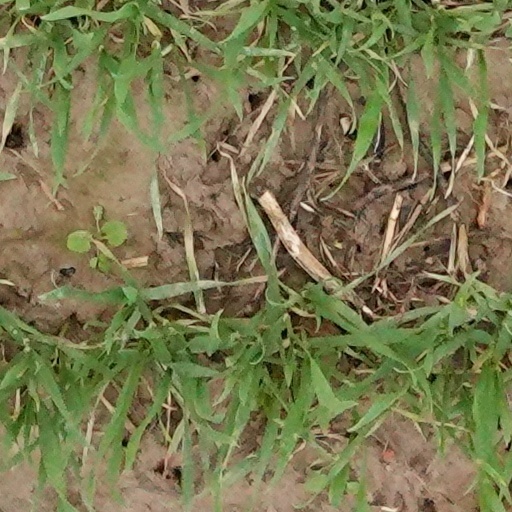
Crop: wheat